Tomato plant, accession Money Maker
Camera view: horizontal (90 deg, fisheye); turntable rotation: 0 degrees
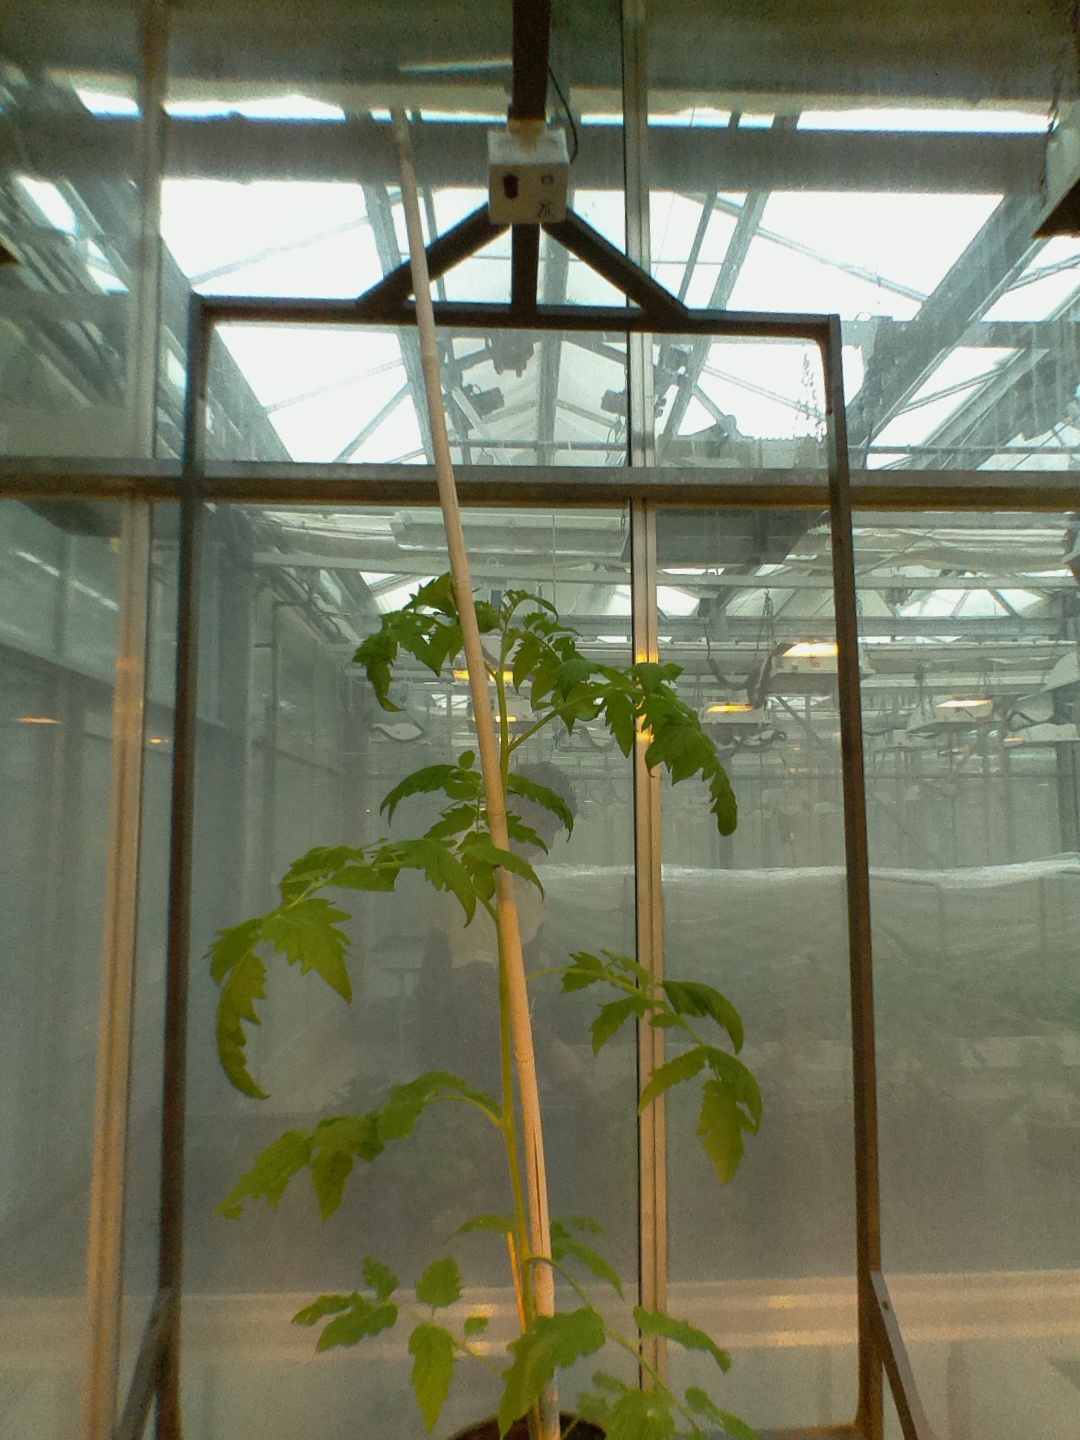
BBCH growth stage 16: 12 of true leaves visible